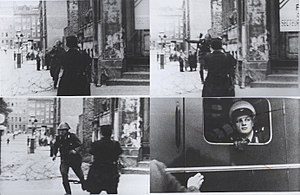
Conrad Schumann
Schumanns flugt over Berlinmuren i august 1961
Hans Conrad Schumann var en af de mest kendte republikflygtninge fra det kommunistiske DDR.